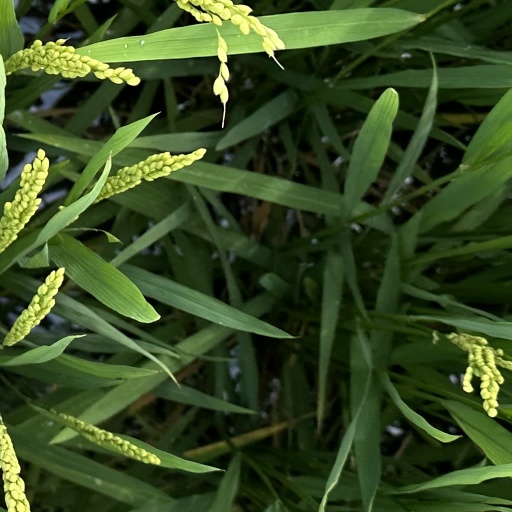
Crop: rice